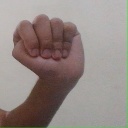
अक्षर: ठ